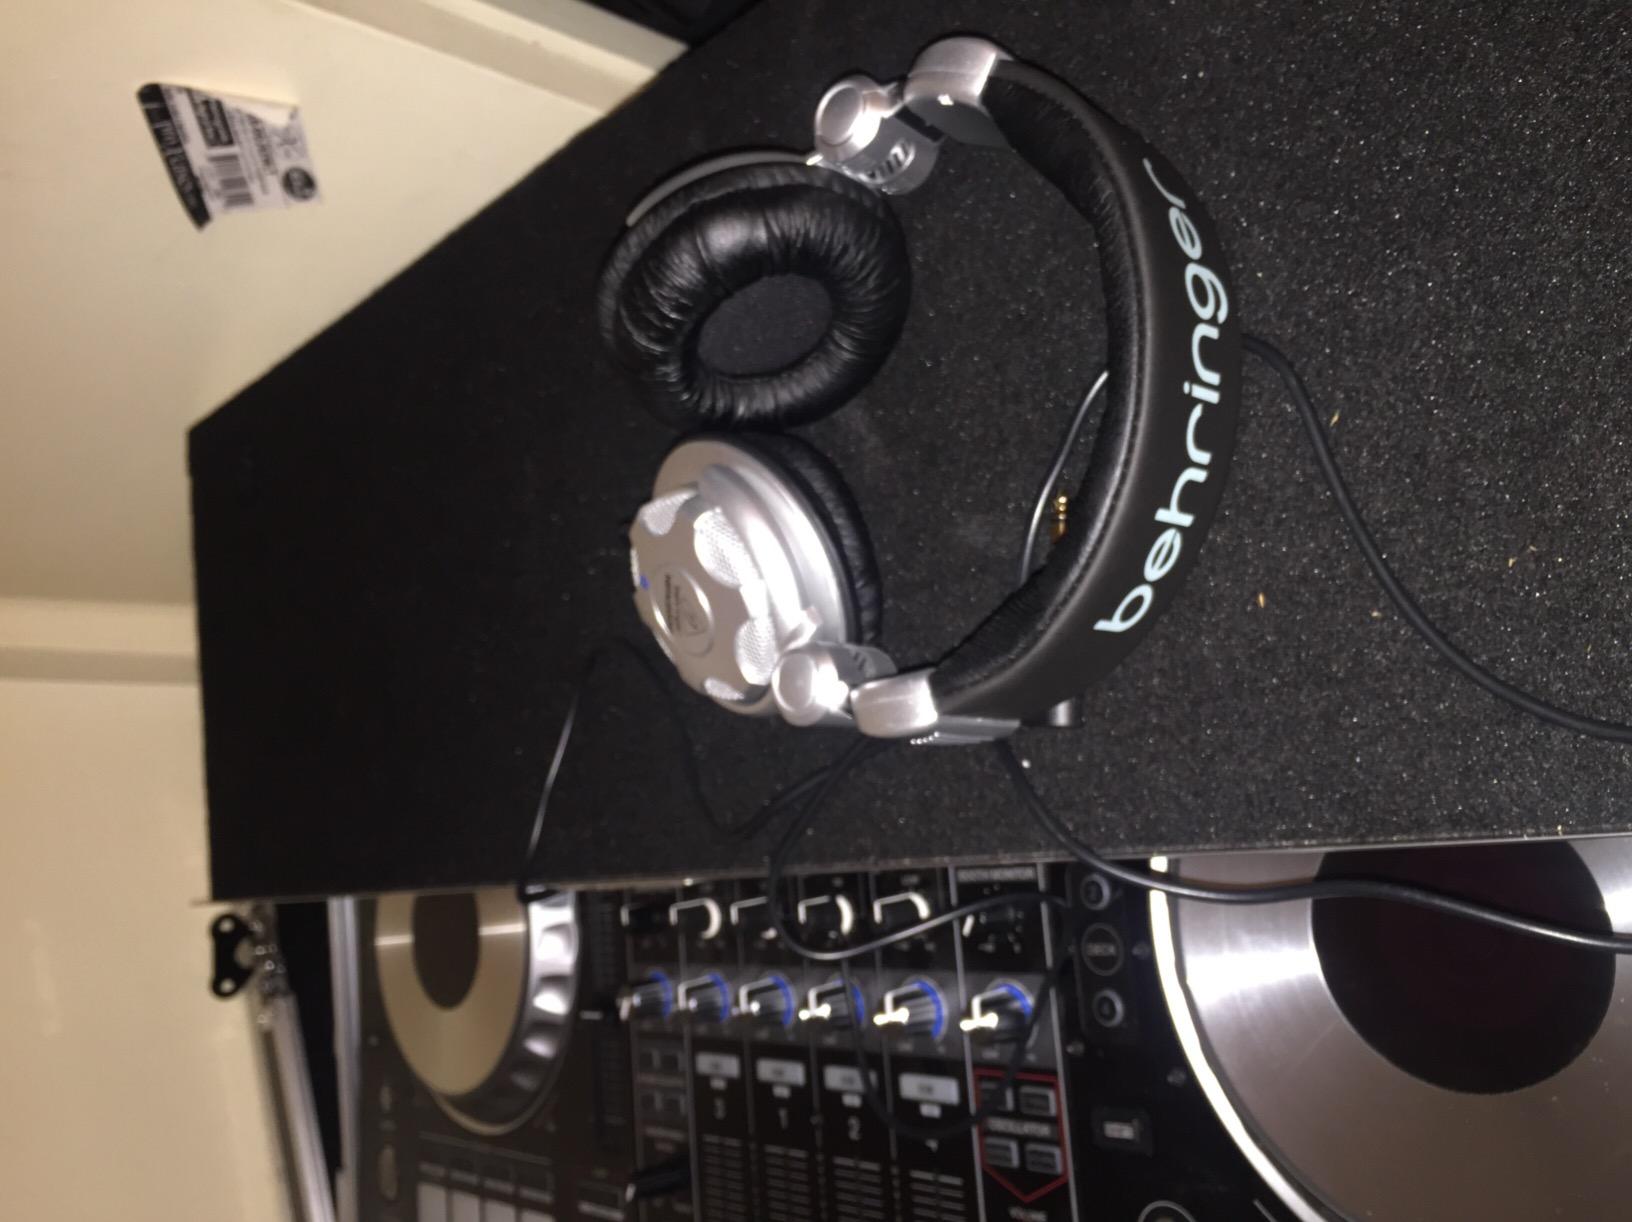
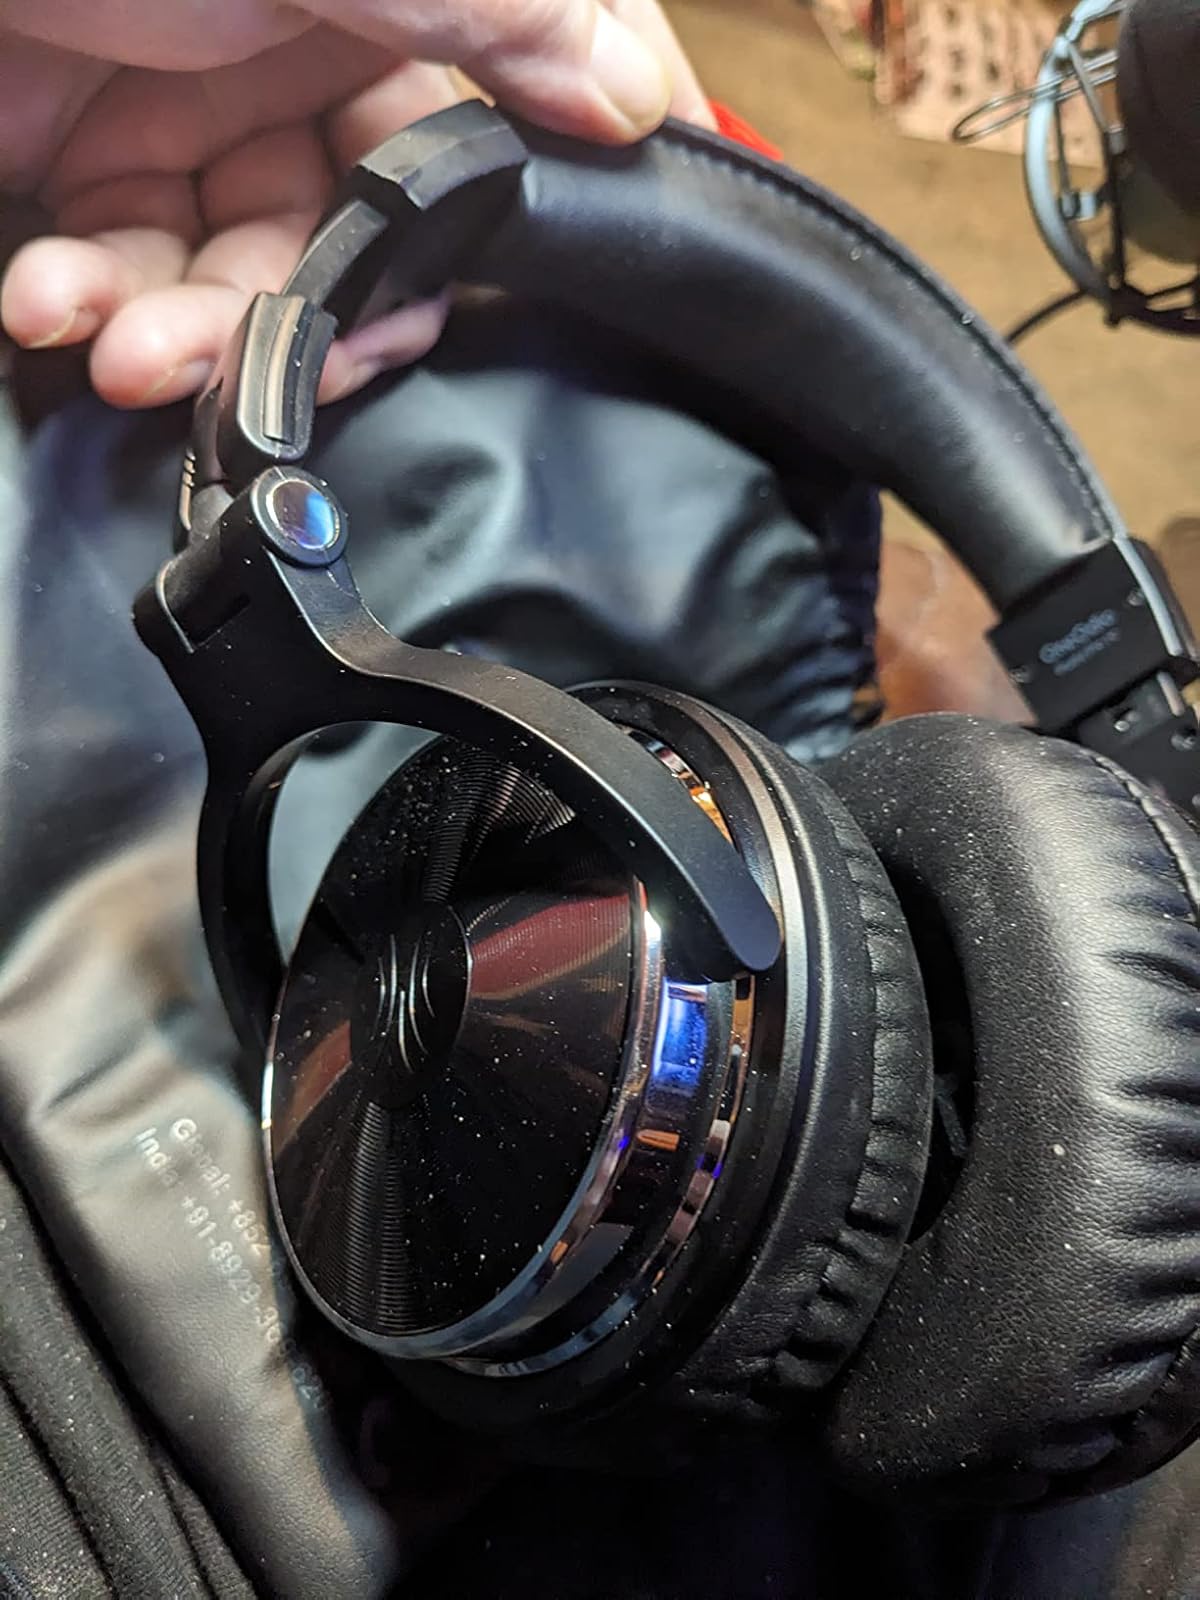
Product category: headphones
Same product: no